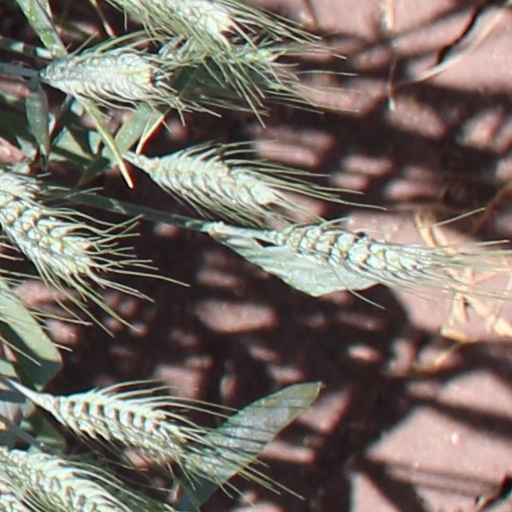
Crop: wheat